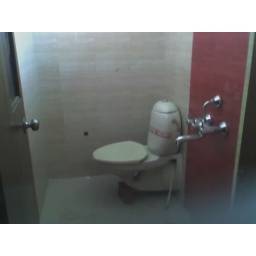
common bathroom in 2nd floor